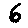
Label: 6